Deccan Traps

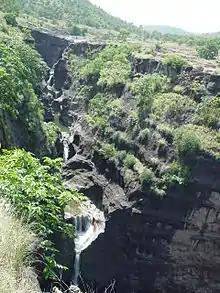
Deccan Traps at Ajanta Caves

The Deccan Traps began forming 66.25 million years ago, at the end of the Cretaceous period, although it is possible that some of the oldest material may underlie younger material. The bulk of the volcanic eruption occurred at the Western Ghats between 66 and 65 million years ago when lava began to extrude in fissure eruptions. Determining the exact age for Deccan rock is difficult due to a number of limitations, one being that the transition between eruption events may have lasted only a few thousand years and the resolution of dating methods is not sufficient to pinpoint these events. In this way, determining the rate of magma emplacement is also difficult to constrain. This series of eruptions may have lasted for less than 30,000 years.